Alfred Wareing

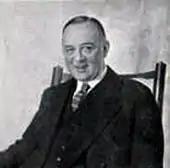
middle-aged white man with neat moustache and receding hair

Alfred John Wareing (26 October 1876 – 11 April 1942) was an English actor-manager. He was a pioneer of the repertory theatre in Britain and an authority on the plays of Shakespeare.